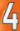
Number: 4